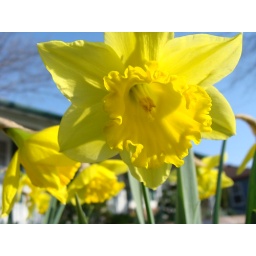
some flowers around my house